Newport, Shropshire

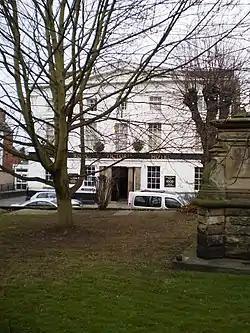
The Royal Victoria Hotel

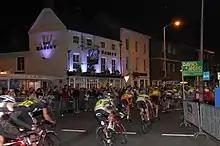
Newport Nocturne Bike race 2006

The Newport Guildhall is a medieval timber-framed building which dates back to around 1400.